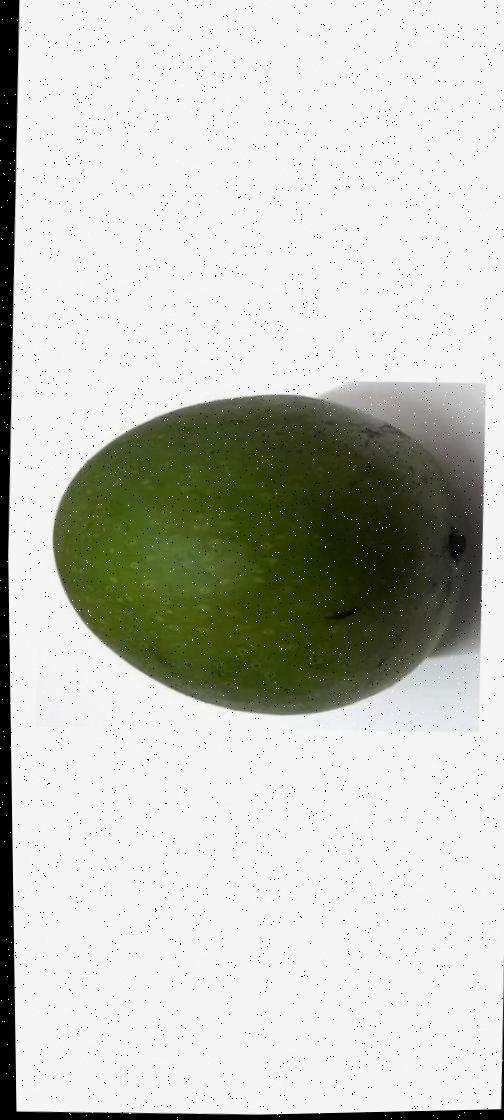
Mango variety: Ashshina Zhinuk